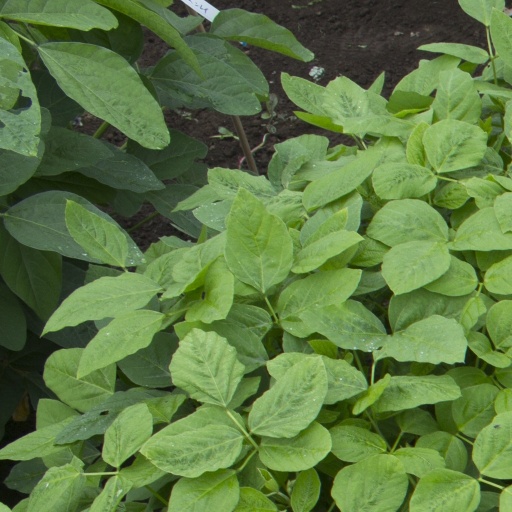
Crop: soybean